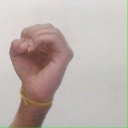
अक्षर: ऊ